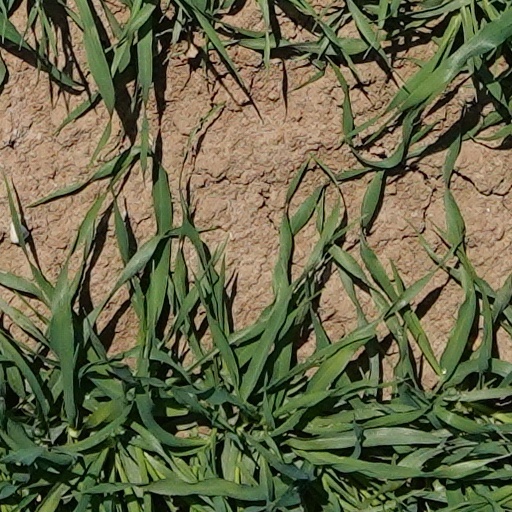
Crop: wheat